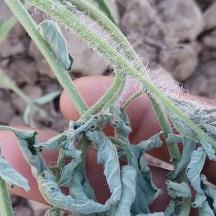
Crop: Tomato
Condition: bacterial-floundering-d